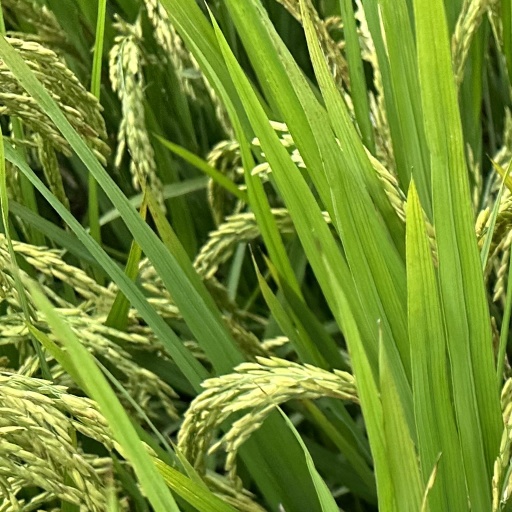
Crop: rice